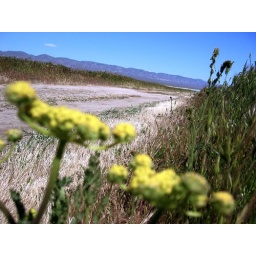
Yellow flowers by a dirt road at Carrizo Plain National Monument.